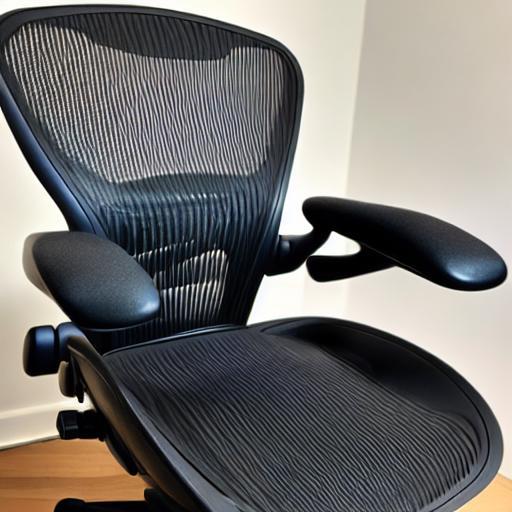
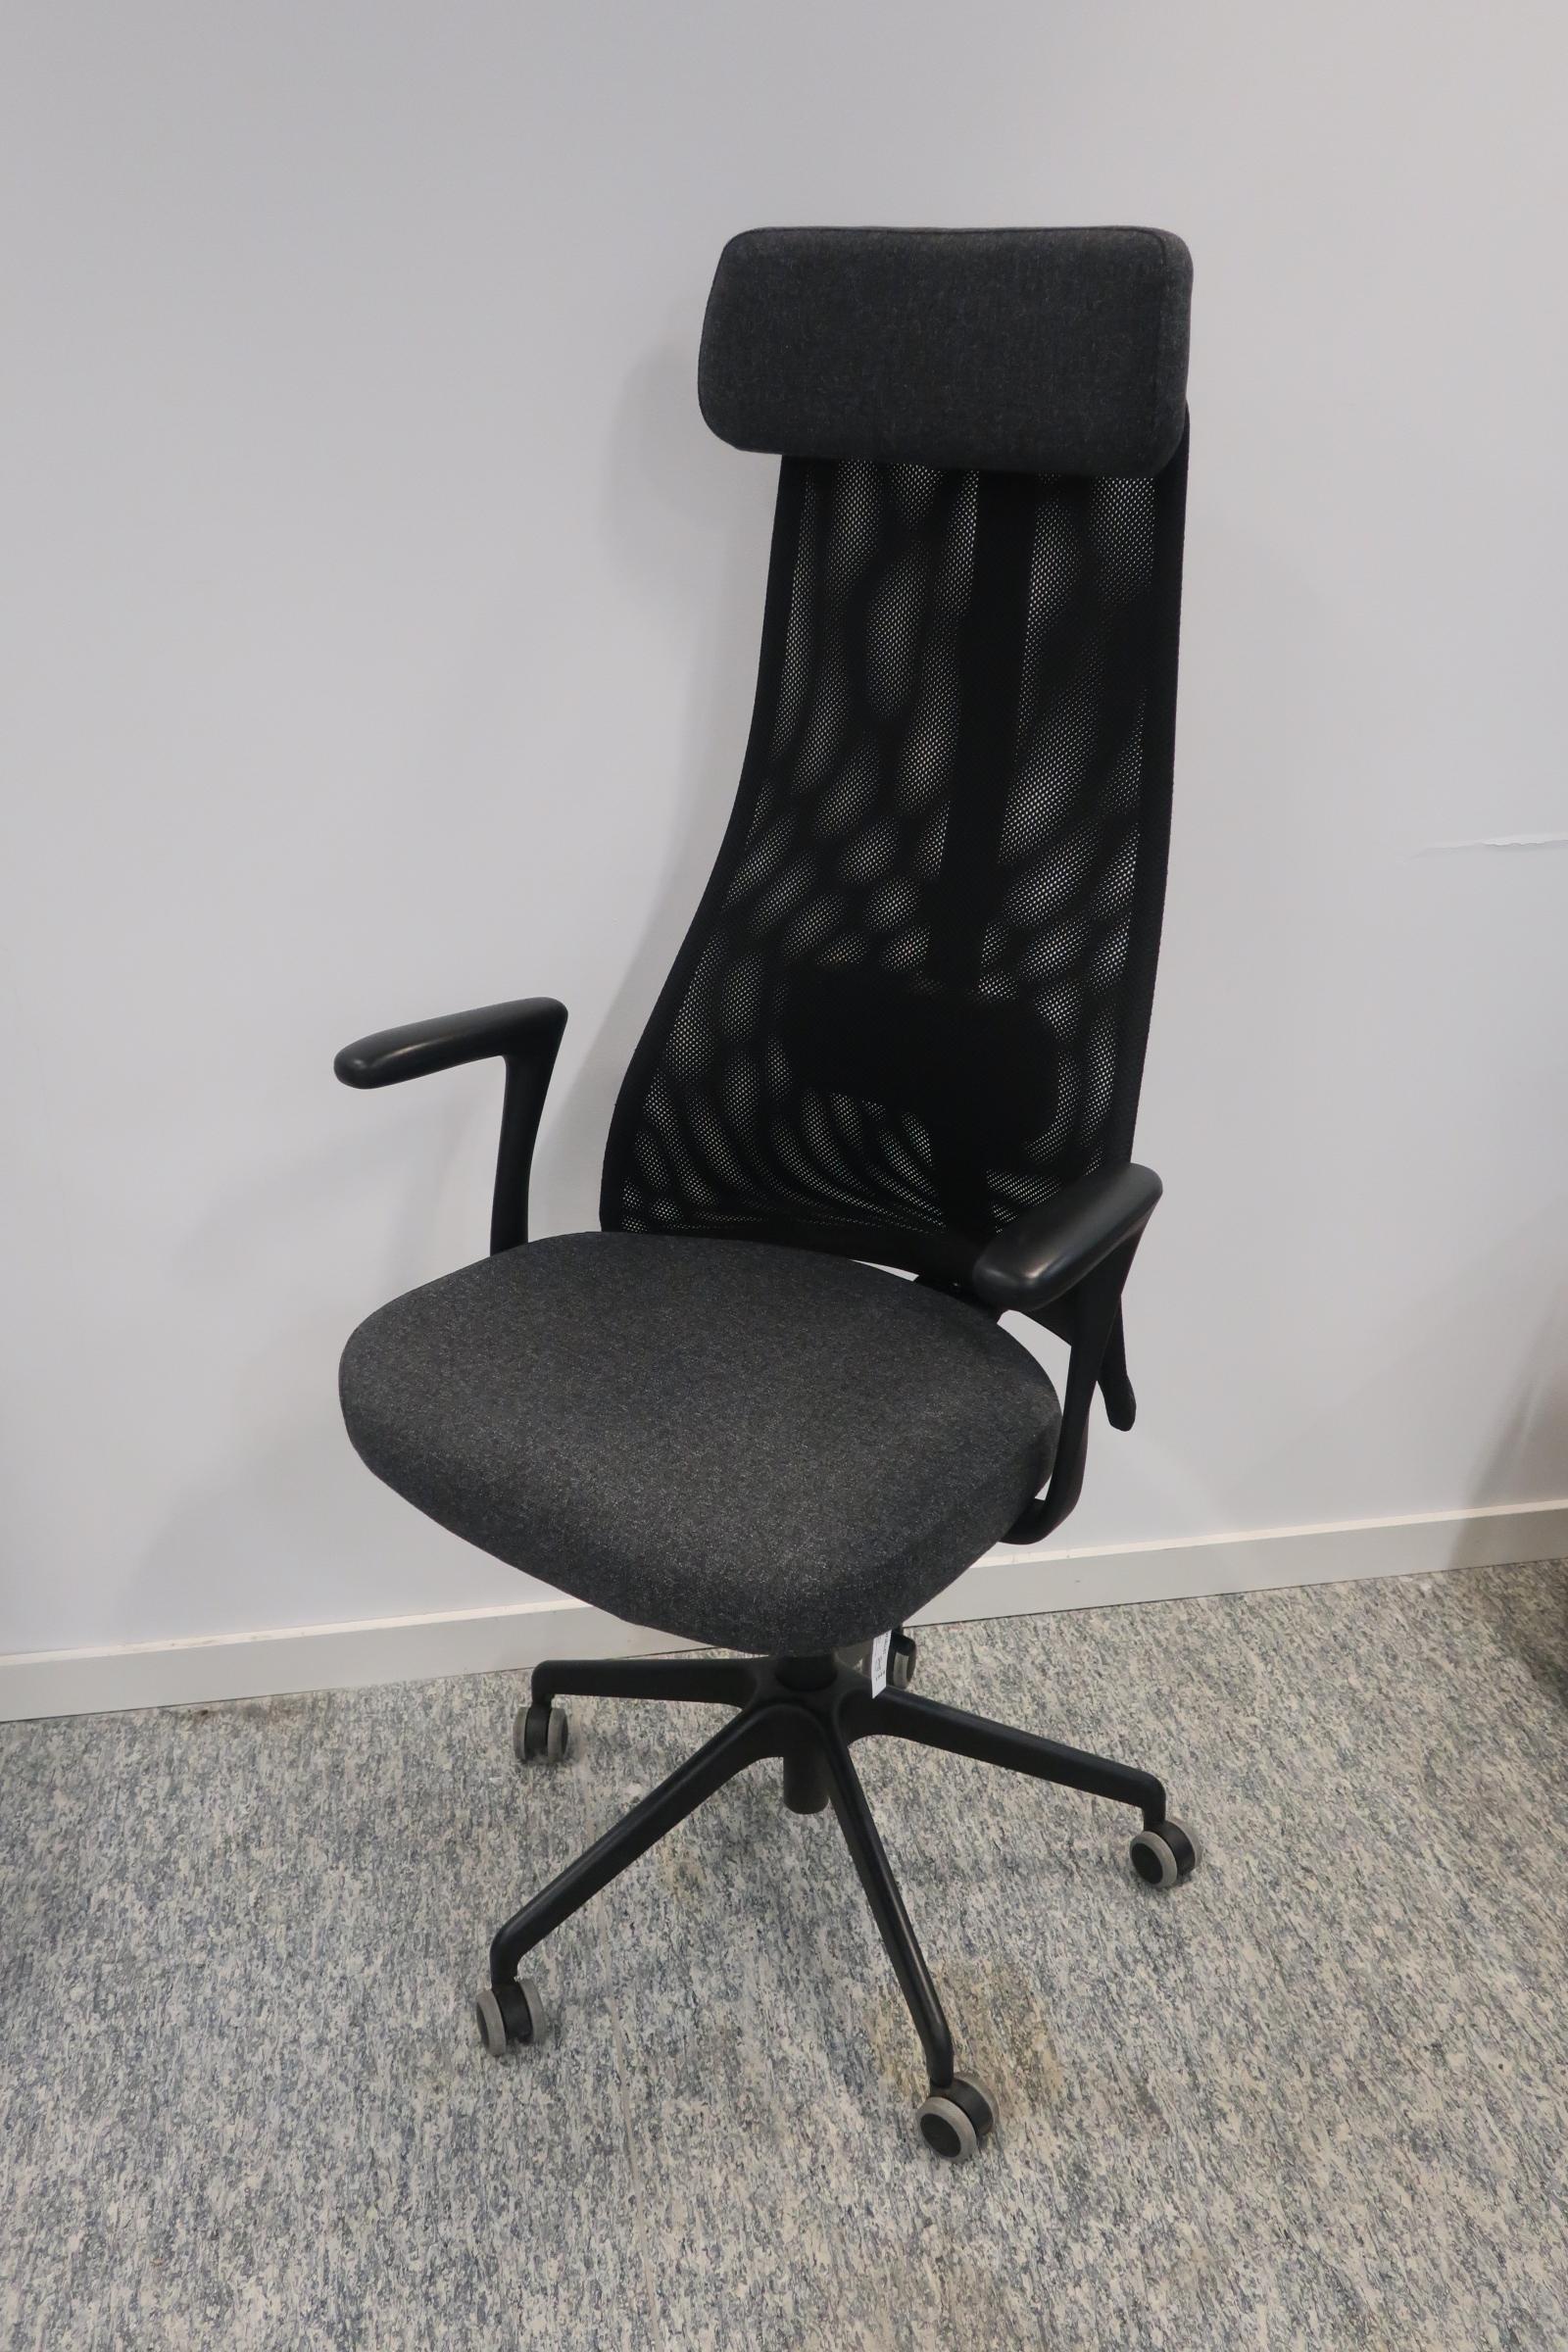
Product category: items_chair
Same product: no